Sportsmaster

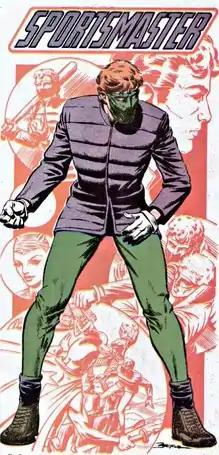
The Lawrence Crock incarnation of Sportsmaster as depicted in "Who's Who: The Definitive Directory of the DC Universe" #21 (November 1986).

The Sportsmaster is the name of different supervillains appearing in American comic books published by DC Comics. The first version of the character; Lawrence "Crusher" Crock, is usually depicted as a criminal who uses sports-themed weapons and gadgets to commit crimes. He is also the husband of Paula Brooks and the father of Artemis Crock.